Wetzlar

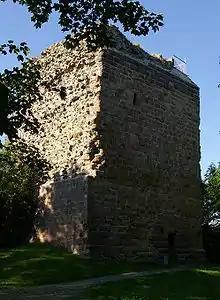
Kalsmunt castle ruins.

In the proximity of Wetzlar there are also a few Roman remains, which were constructed during the reign of the emperor Augustus (reigned 27 BC – 14 AD). There was a military camp at Dorlar and some Roman roadwork. The most important finding however is an uncompleted city (Waldgirmes Forum), which has been excavated since 1993. After their defeat in the battle of the Teutoburg Forest the Romans abandoned the area and withdrew to the Rhine border.